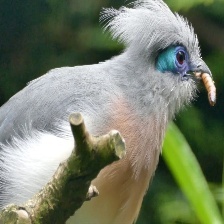
Species: CRESTED COUA
Scientific name: COUA CRISTATA